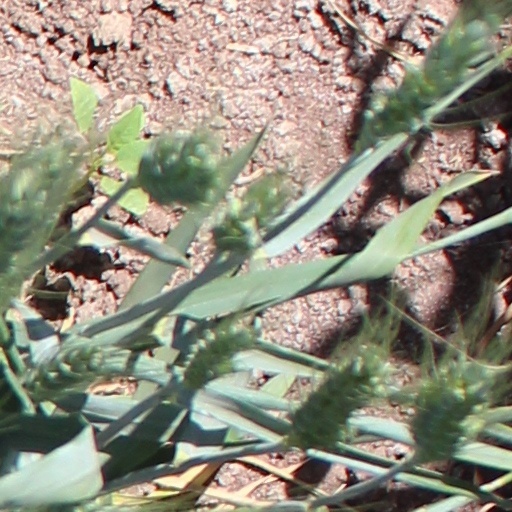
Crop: wheat